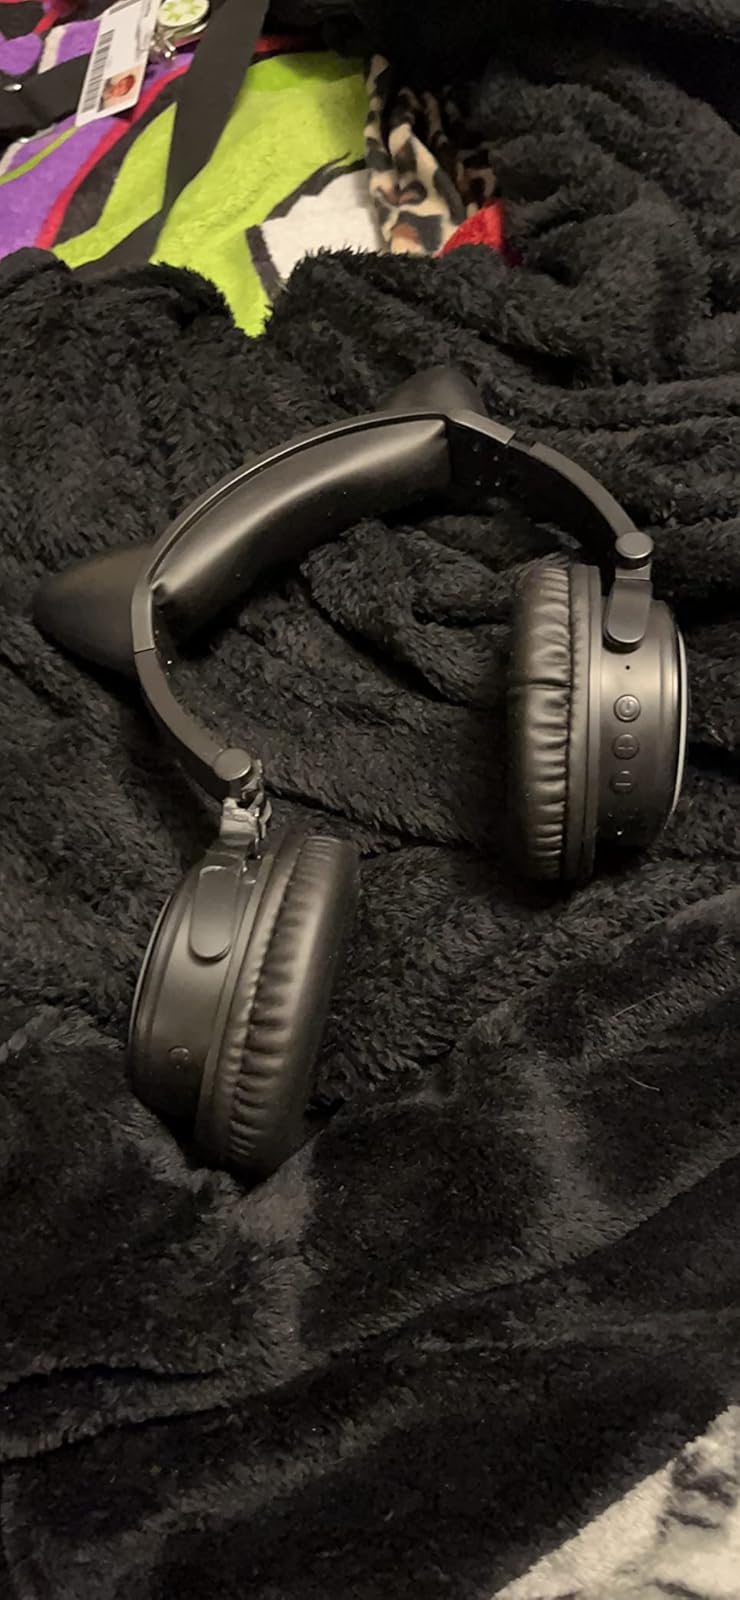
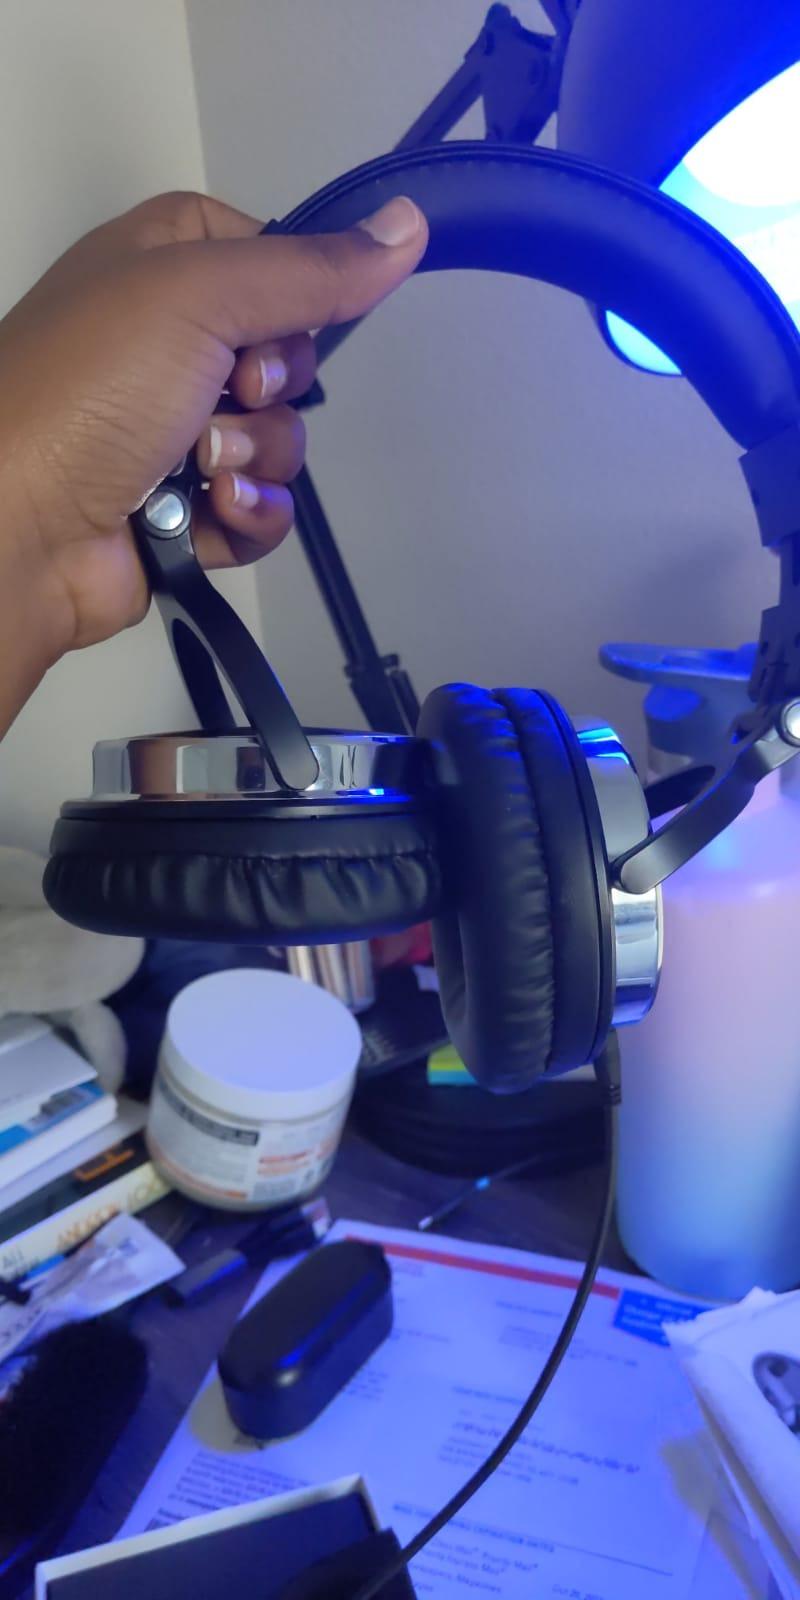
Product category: headphones
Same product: no